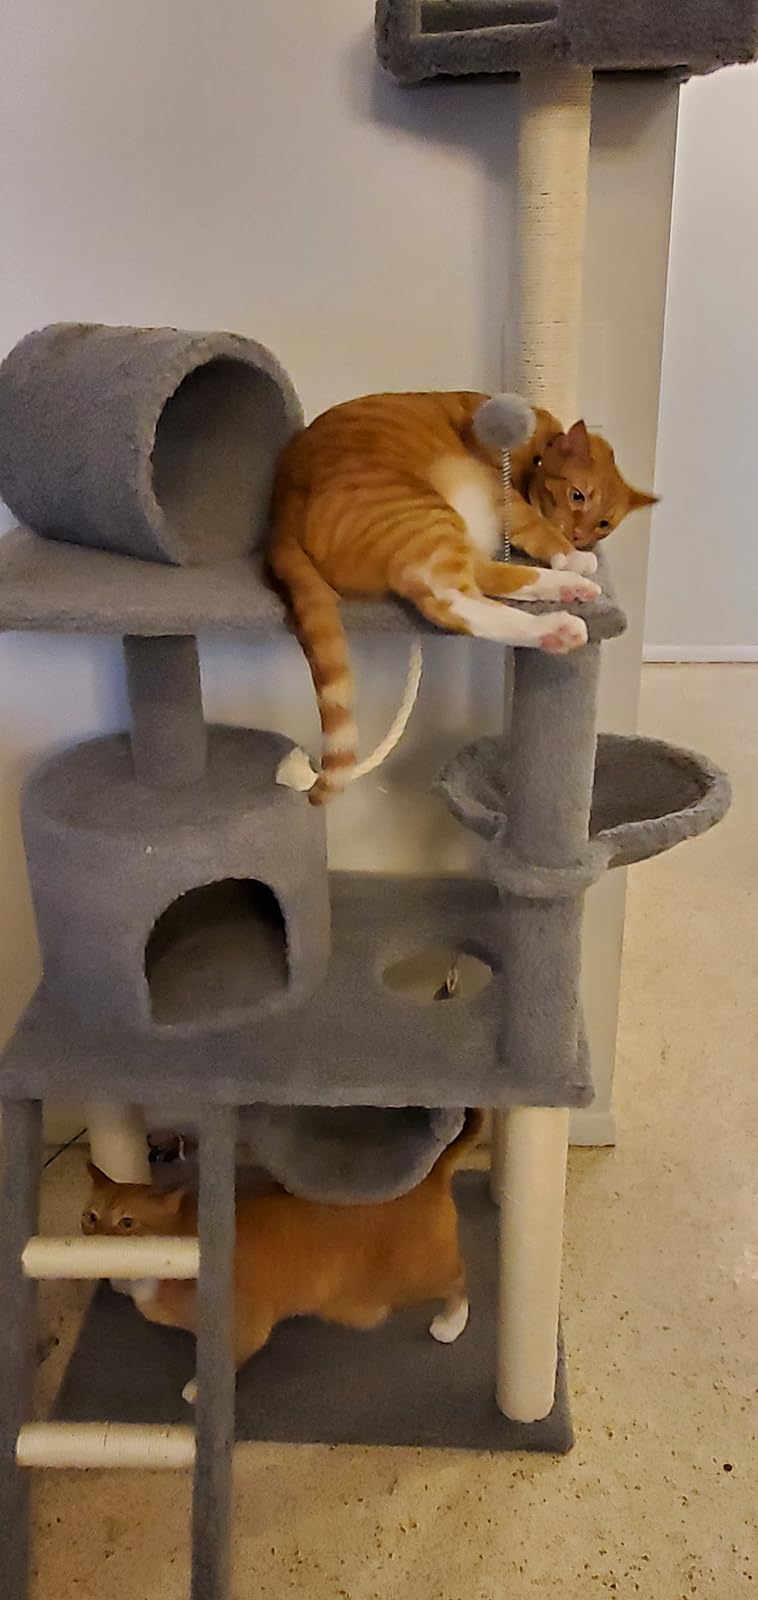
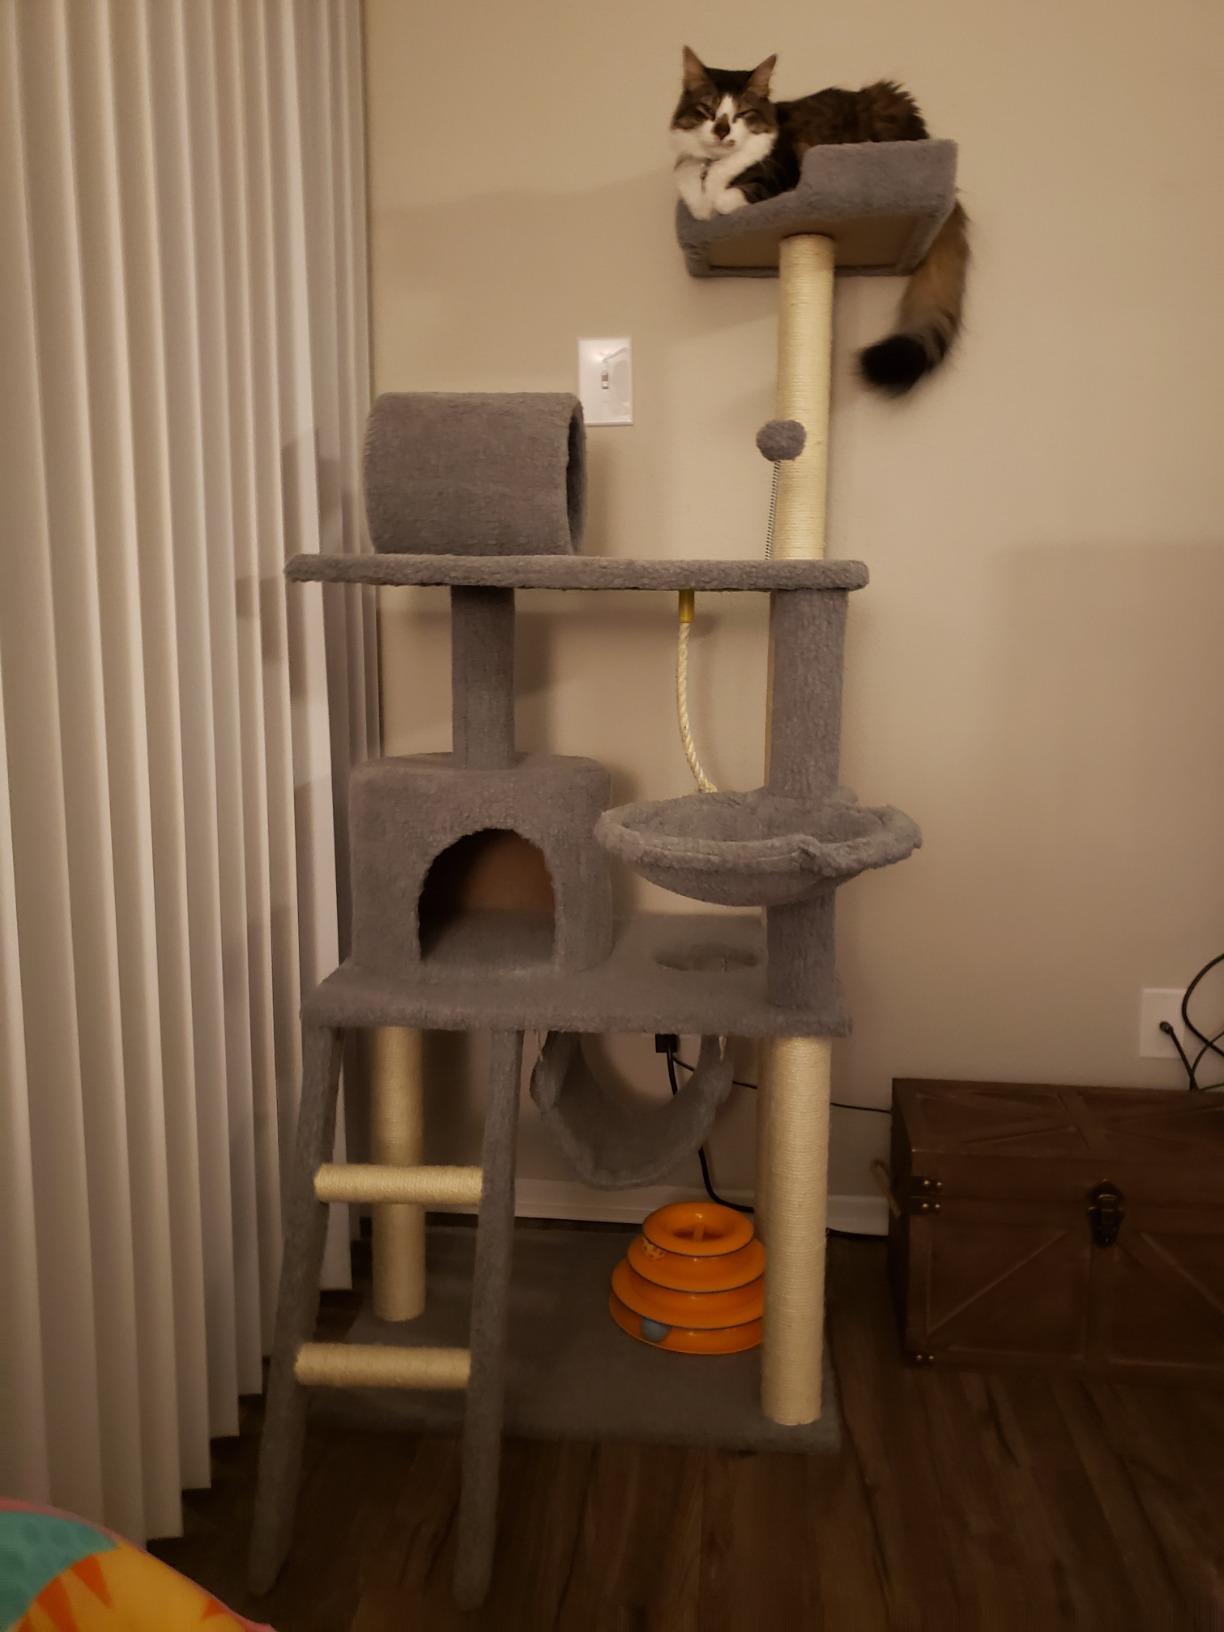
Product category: items_cat tree
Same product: yes